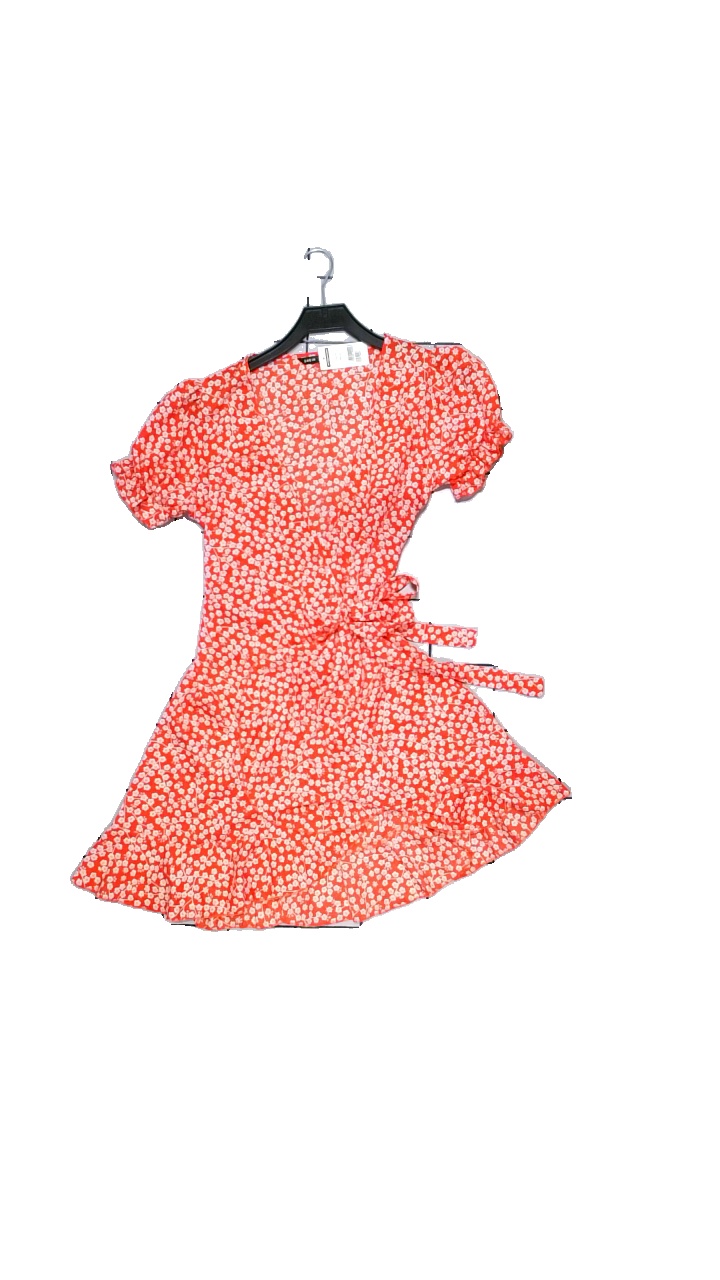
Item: Dress (Ladies)
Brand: Shein
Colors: Red, White
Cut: Loose
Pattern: Floral print
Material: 97% polyester, 3% spandex
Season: Summer
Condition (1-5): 4
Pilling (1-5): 5
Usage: Reuse
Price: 50-100